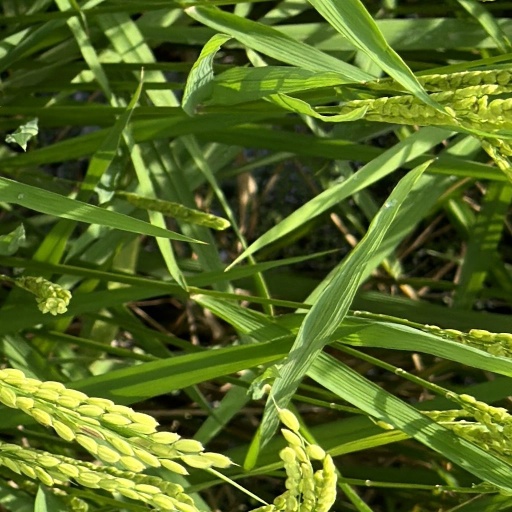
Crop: rice